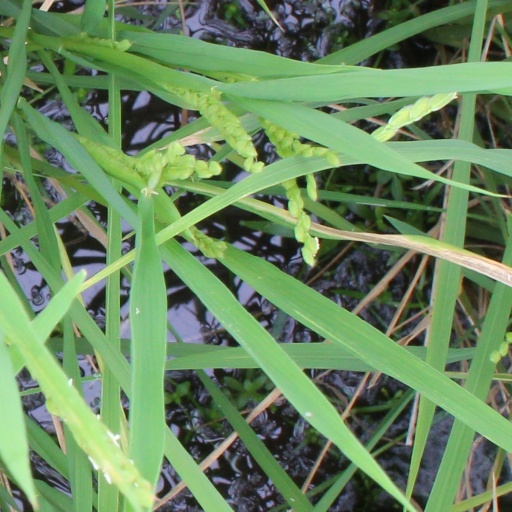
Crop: rice